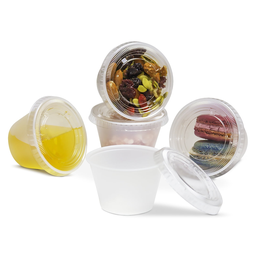
Label: plastic